Lamborghini Aventador

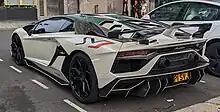
Rear view

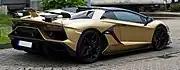

Unveiled at the 2018 Pebble Beach Concours d'Elegance, the SVJ (Super Veloce Jota) is a track-focused iteration of the S and an improvement over the SV, with 900 units produced. The 6.5-litre "L539" V12 engine used in the entire Aventador lineage was reworked and to generate a maximum power output of at 8,500 rpm and of torque at 6,750 rpm. Measures such as extensive use of carbon fibre, and titanium in the exhaust system brought the weight down to , giving the car a power-to-weight ratio of 0.5 hp/kg. The SVJ could accelerate from in 2.8 seconds and in 8.6 seconds with a top speed of .